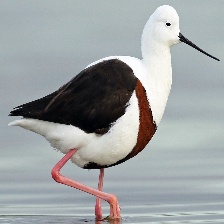
Species: BANDED STILT
Scientific name: CLADORHYNCHUS LEUCOCEPHALUS